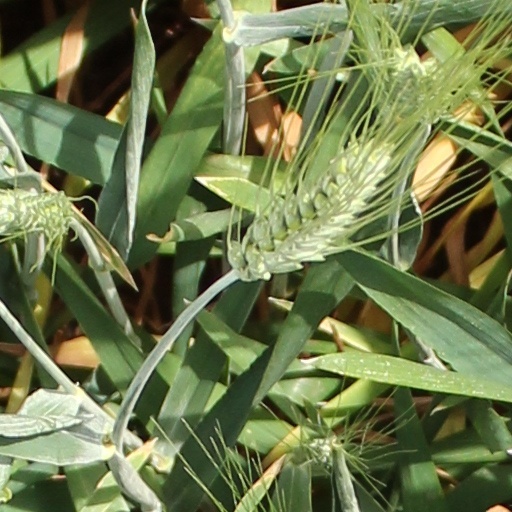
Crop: wheat